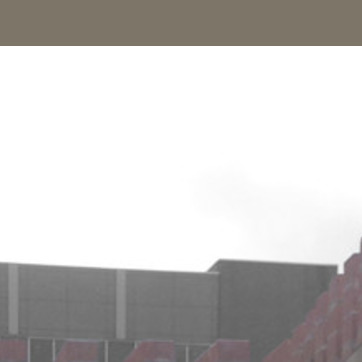
Material: sky